Lowell (Martian crater)

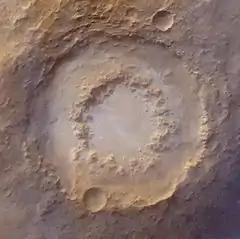
The crater Lowell, exhibiting frost deposits on its floor.

The Lowell crater is a large impact crater on Aonia Terra in the Thaumasia quadrangle of Mars. The crater is about 203 kilometers (127 miles) in diameter. Lowell is an example of a well-preserved peak ring crater on Mars.